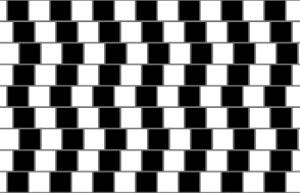
En philosophie de la perception, ainsi qu'en théorie de la connaissance, le réalisme direct et le réalisme indirect sont deux théories distinctes qui ont en commun de supposer l'existence d'un monde indépendant de nous, dont nous pouvons avoir connaissance grâce à nos systèmes sensoriels.
Une illusion est une perception qui diffère de la réalité considérée comme objective. Dans le domaine de la pensée, l'illusion d'un individu est une conception erronée, une croyance, causée par un jugement biaisé ou un raisonnement incorrect.